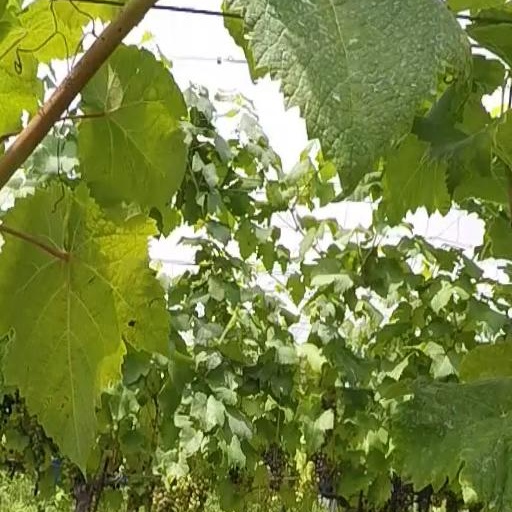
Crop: grape